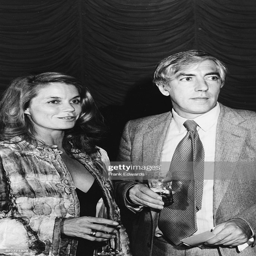
actor and comedian attending tribute to dramatist